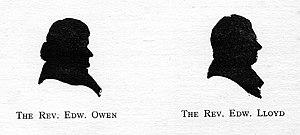
Silhouettes of Rev. E. Owen and Rev. E. Lloyd